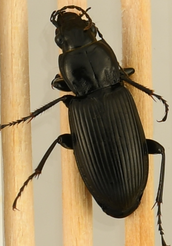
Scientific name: Pterostichus melanarius
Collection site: Woodworth Site (WOOD), plot WOOD_023